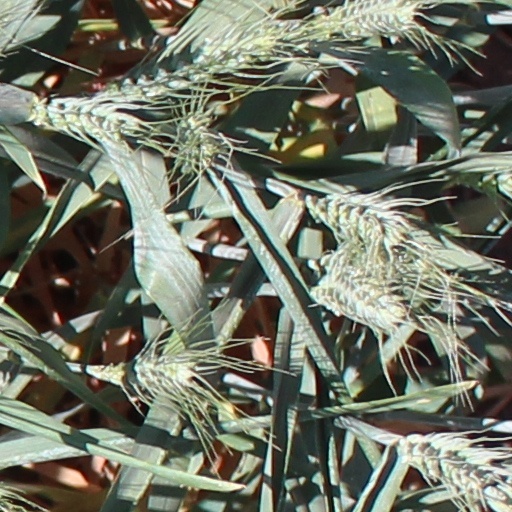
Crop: wheat